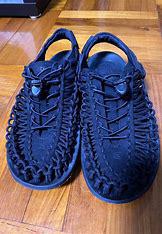
Brand: Keen
Model: 100